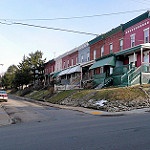
Scene: Outdoor